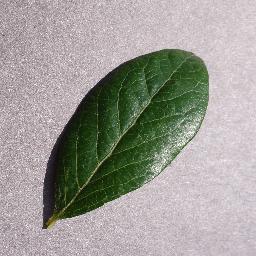
Label: Blueberry___healthy